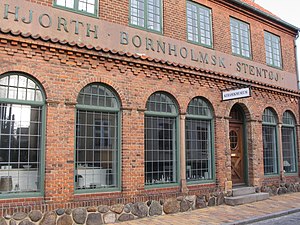
L. Hjorth
Hjorths Terracottafabrik i Krystalgade 5, Rønne.
L. Hjort var en dansk ejer af en terrakottafabrik og pottemager.